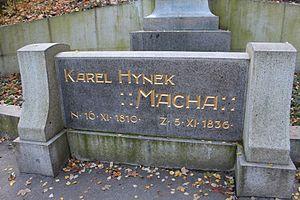
Monument en l'honneur de Karel Hynek Mácha à Prague.